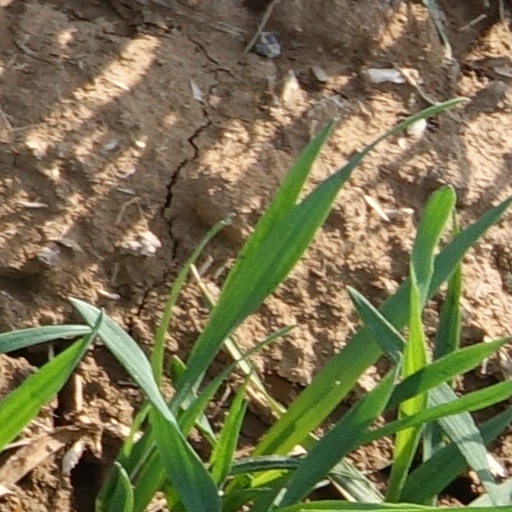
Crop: wheat